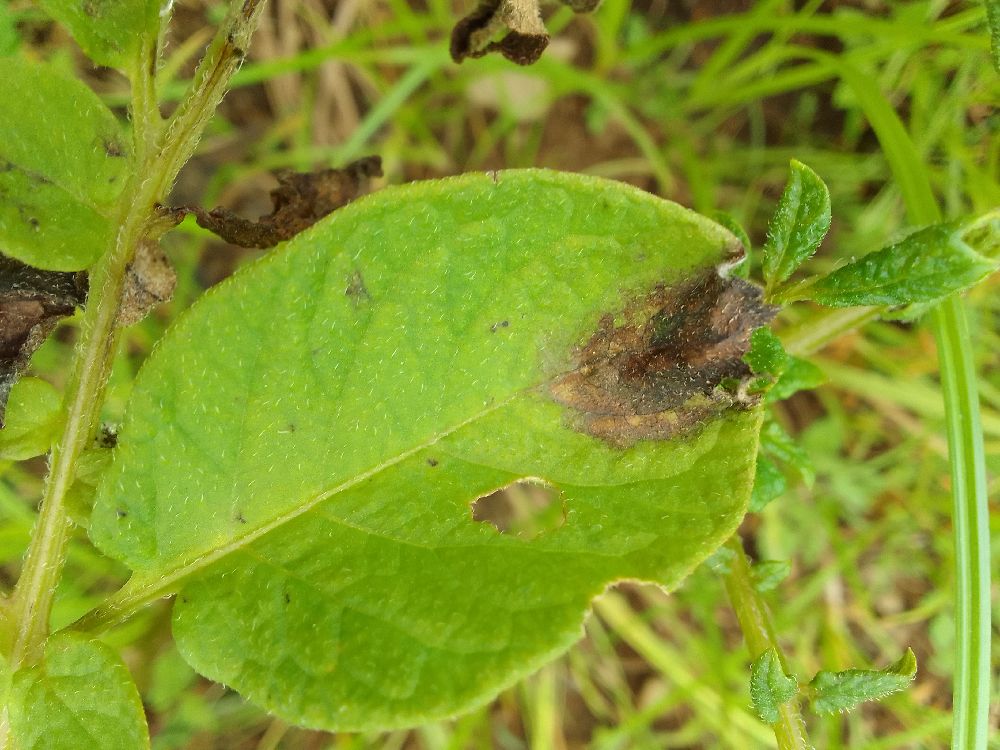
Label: Late blight